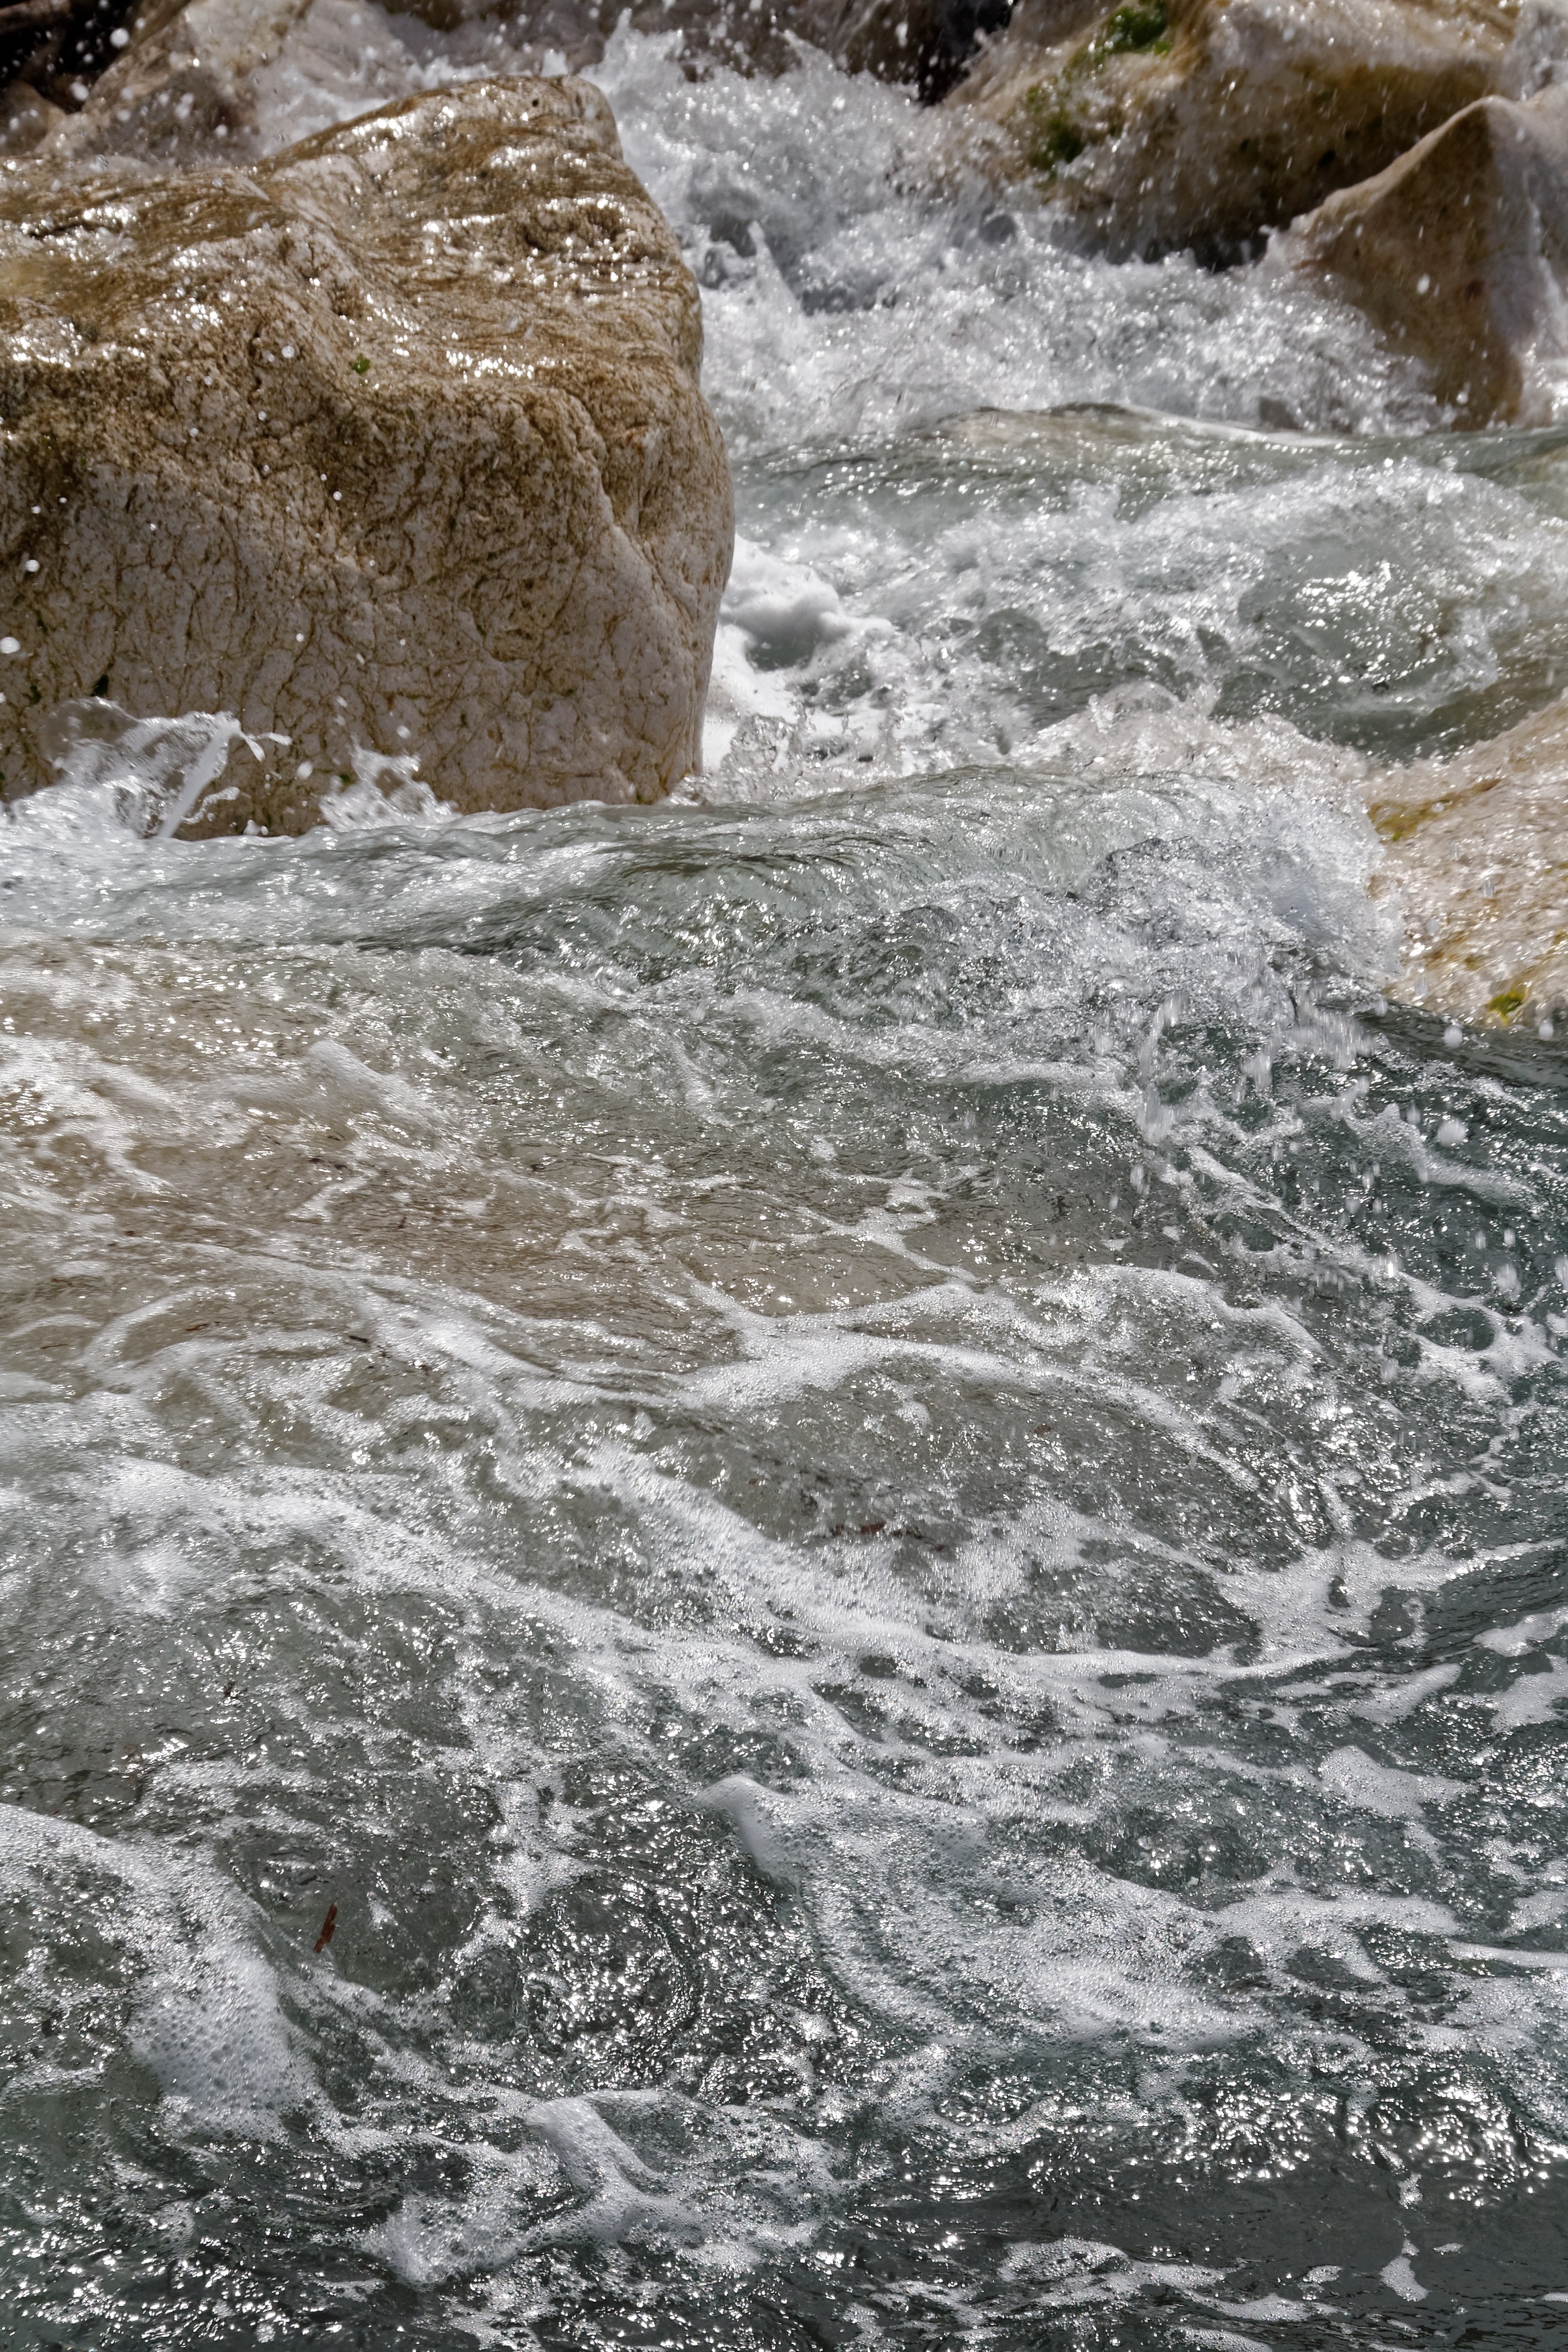
sea, water, rock, snow, winter, wave, river, stone, stream, ice, surf, rapid, body of water, greece, water feature, rhodes, wind wave